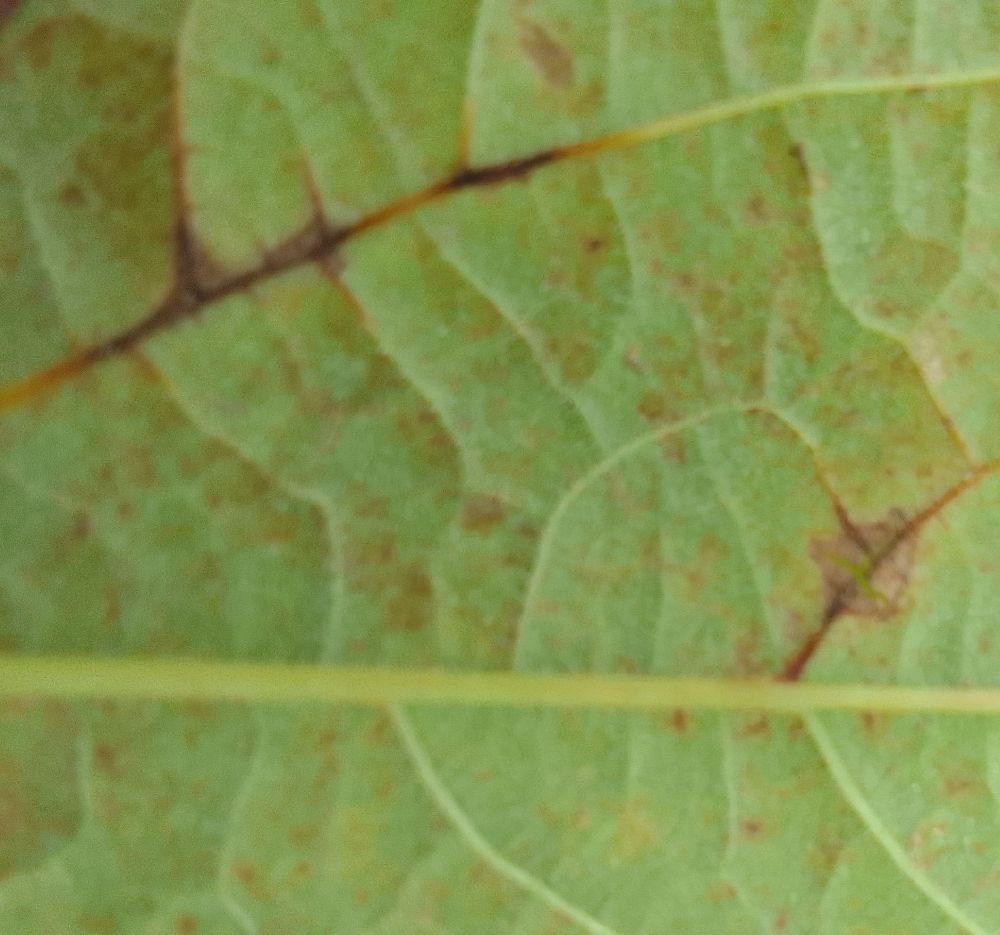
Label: anthracnose